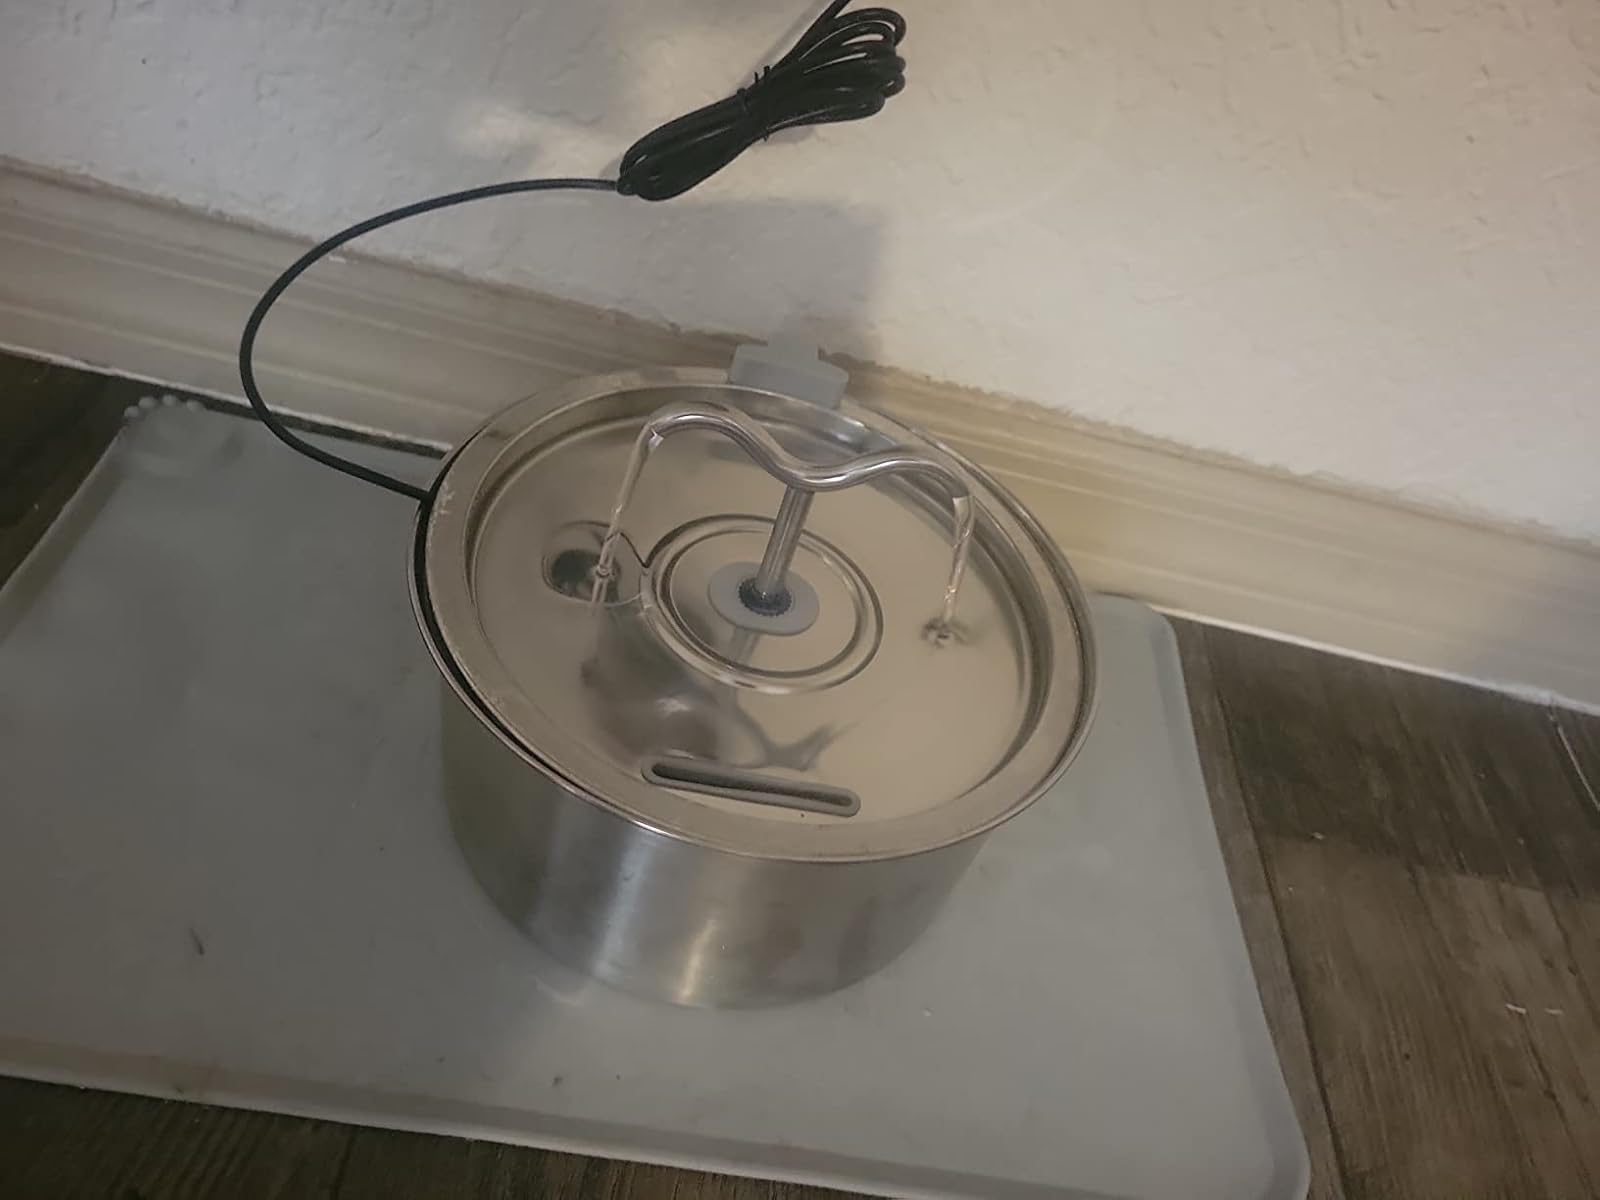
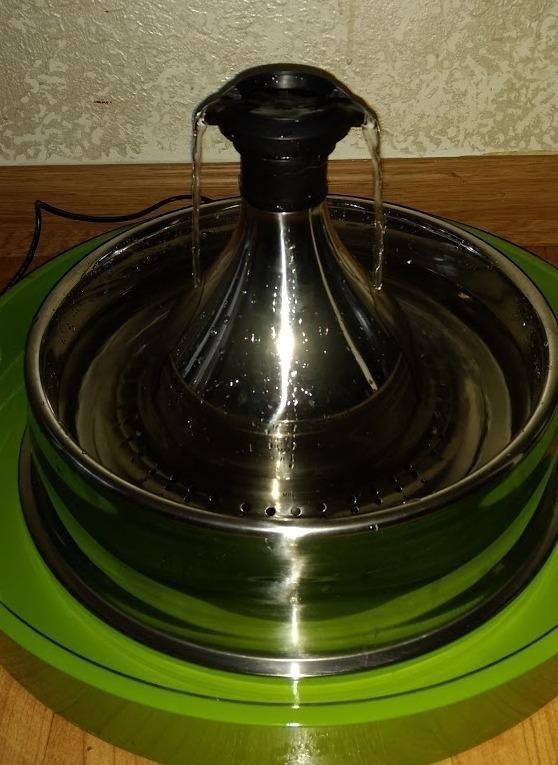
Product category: items_bowl
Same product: no